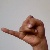
The image shows a hand gesture representing the letter 'J' in Indian Sign Language.